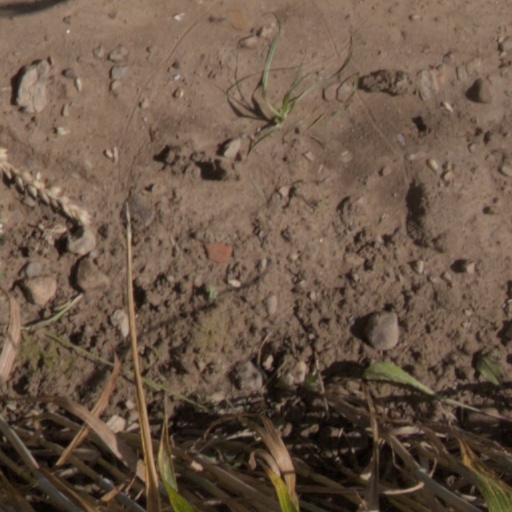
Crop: wheat